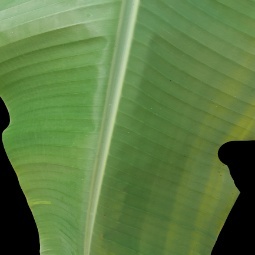
Label: Zinc